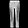
Label: Trouser